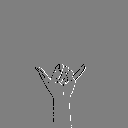
ASL letter: y